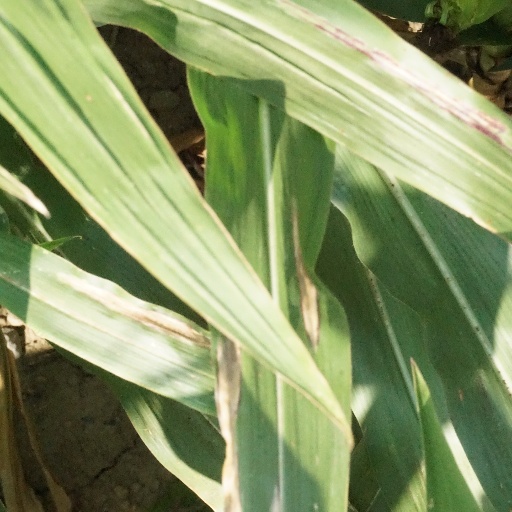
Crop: maize; corn